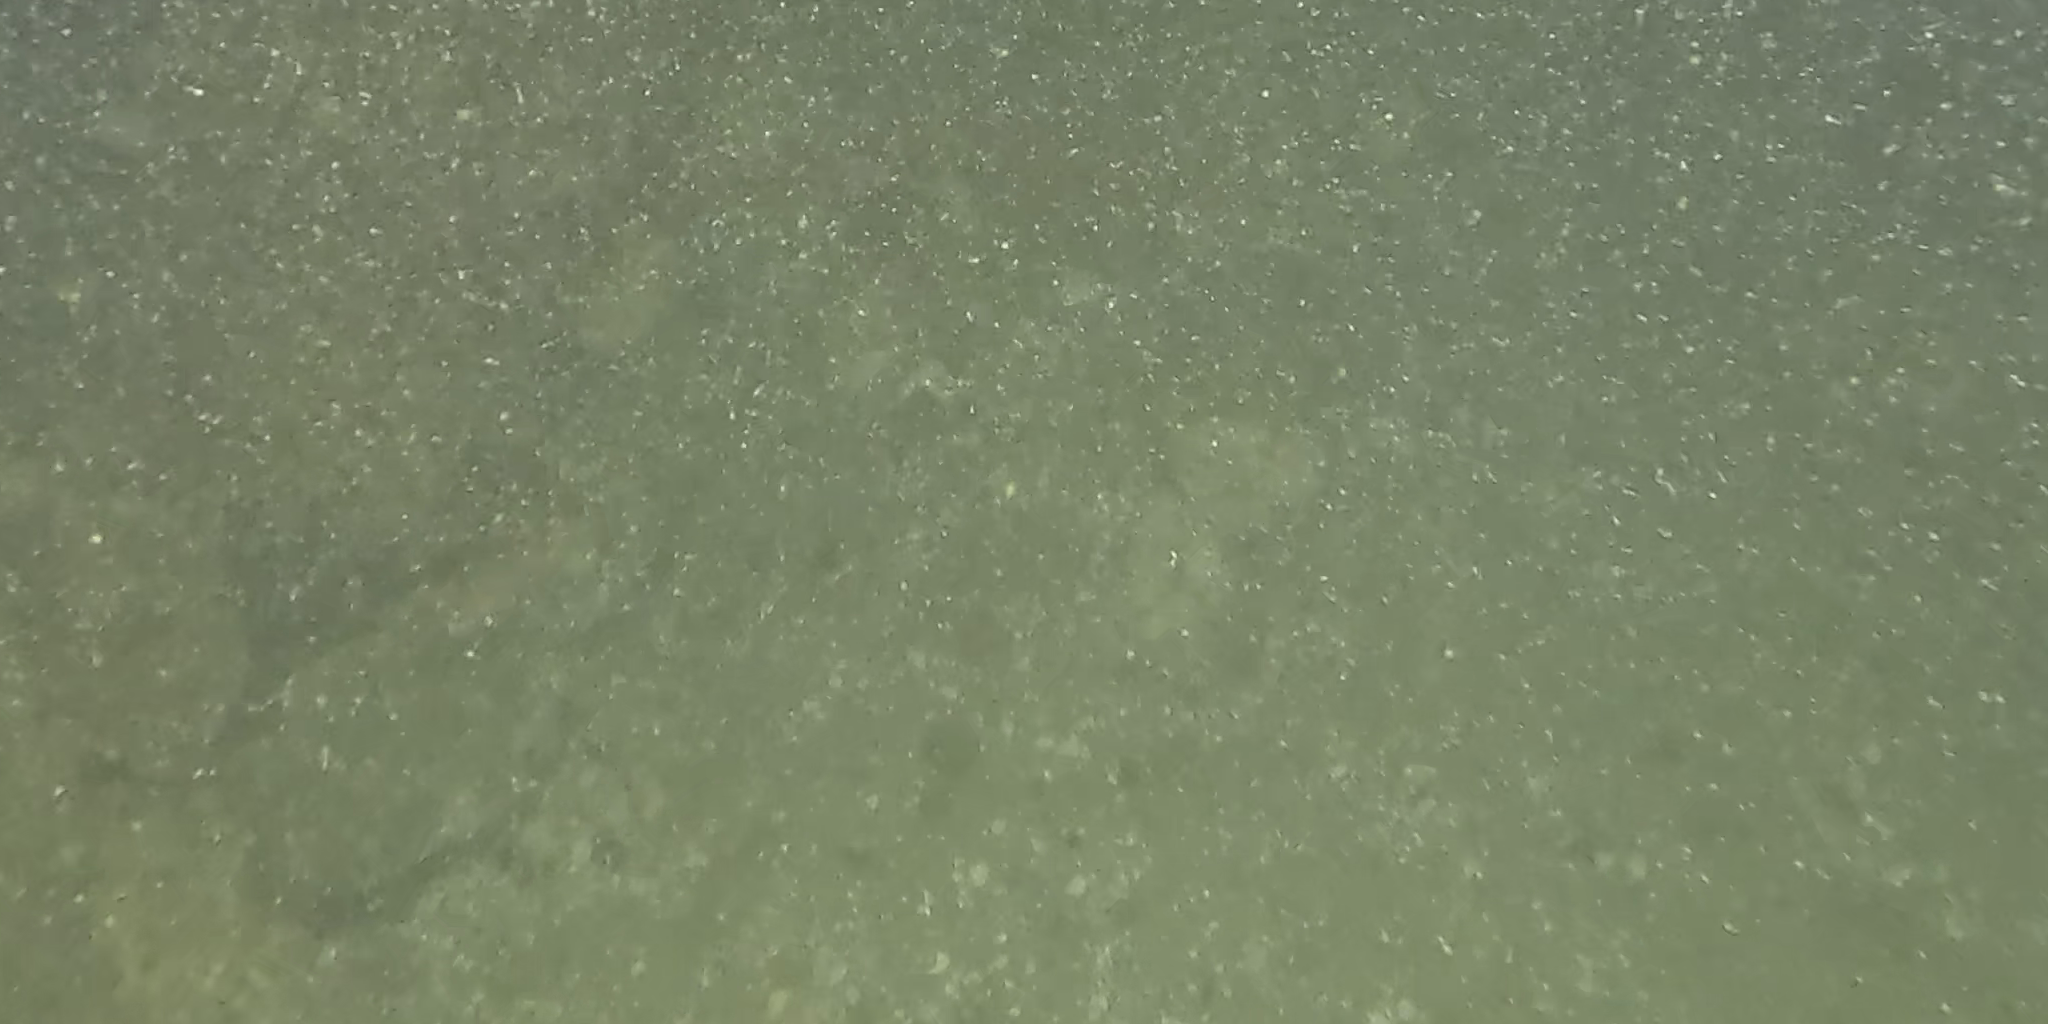
Seabed habitat: stone